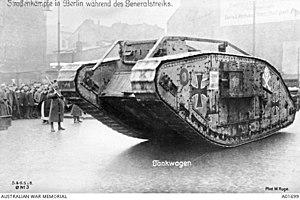
Beutepanzer est le nom générique donné par les Allemands pendant la Première et la Seconde Guerre mondiale aux véhicules blindés, principalement des chars de combat, capturés à l'ennemi, afin de les étudier ou de les remettre en service au sein de leurs propres forces armées.